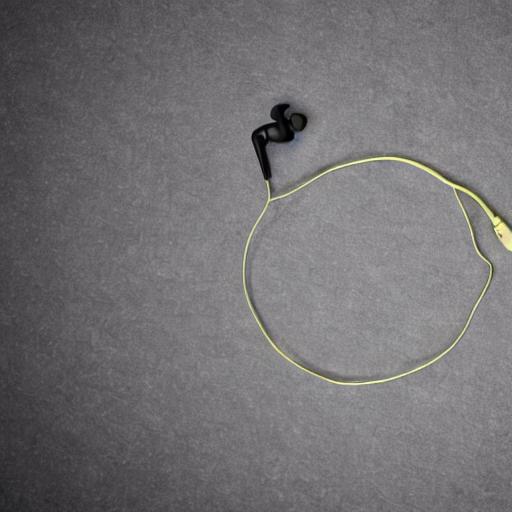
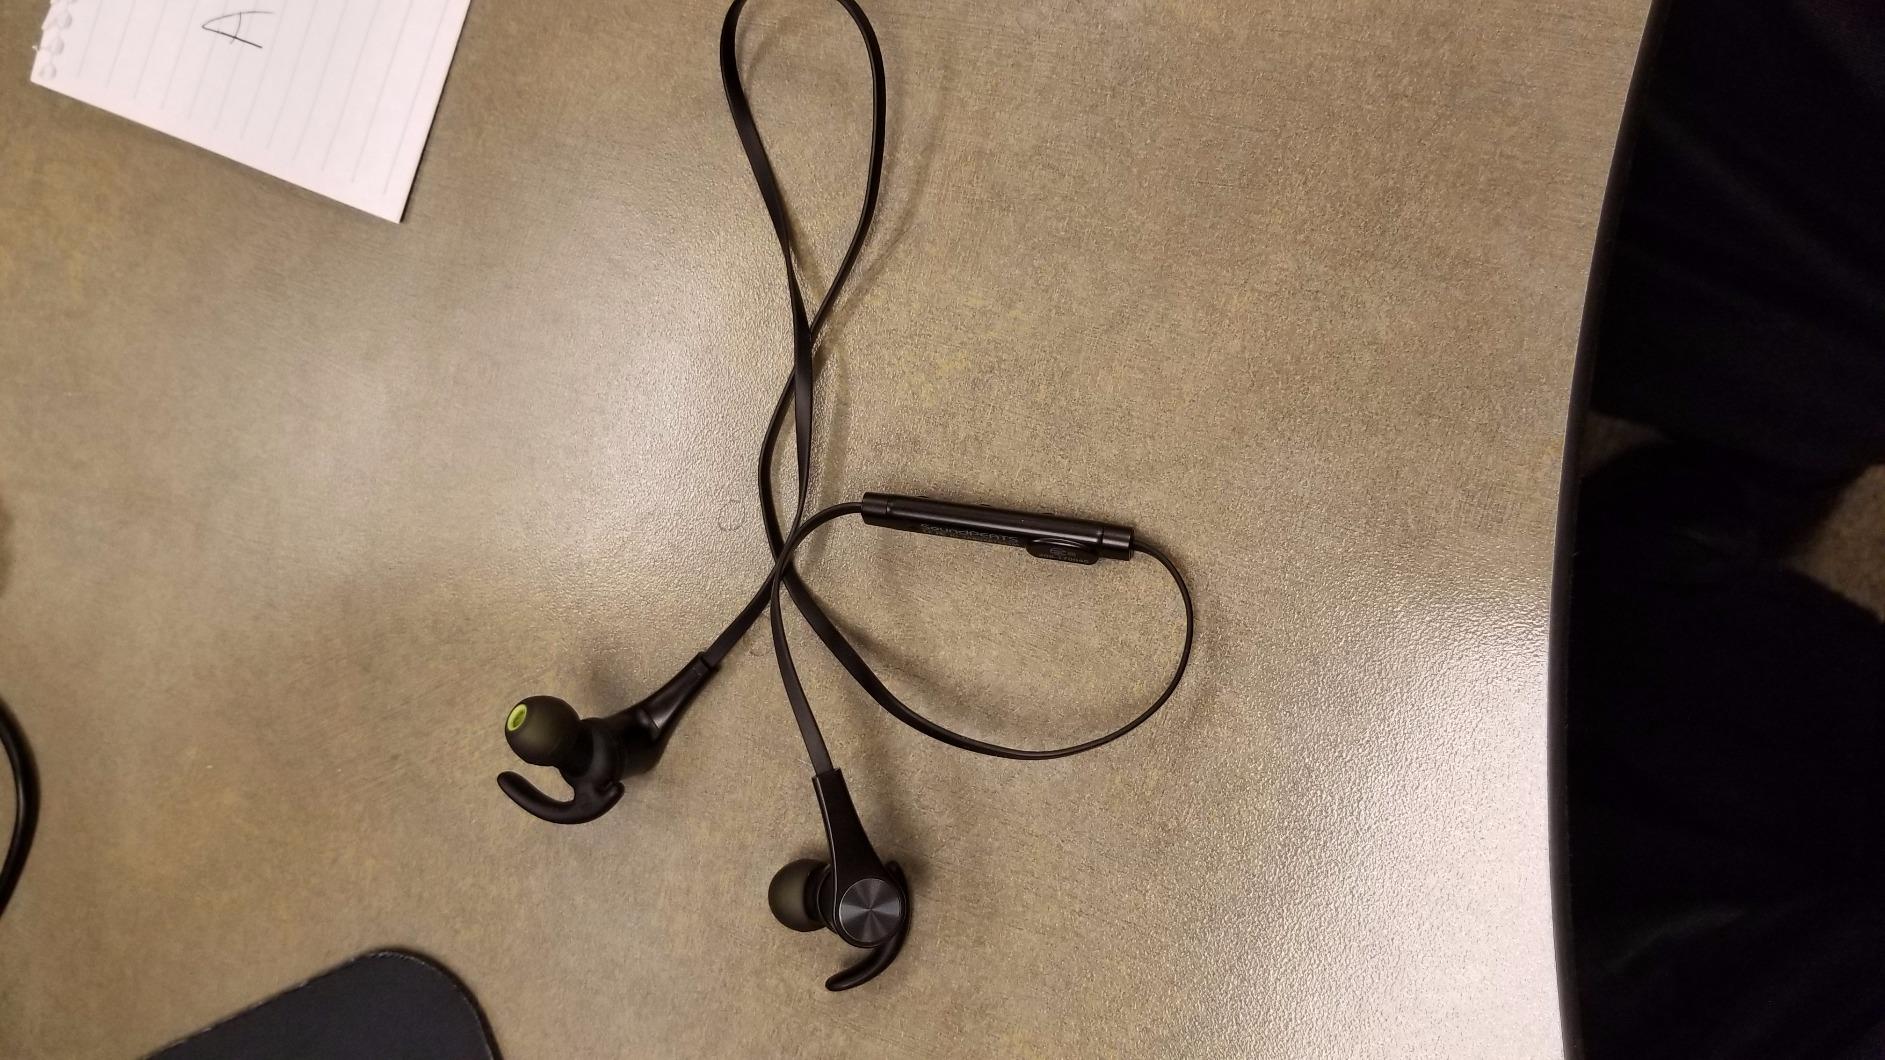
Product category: earbuds
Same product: no